Bill Crane

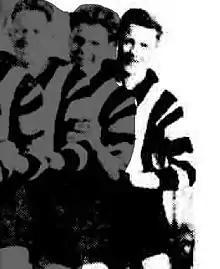
Crane (right) in 1943

Bill Crane (11 January 1924 – 2 October 2014) was an Australian rules footballer who played with Collingwood in the Victorian Football League (VFL).